Valomilk

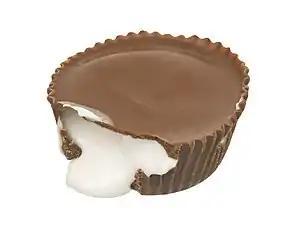
A Valomilk cup split

Valomilk is a marshmallow cream filled milk chocolate cup confection manufactured by Russell Sifers Candies in Merriam, Kansas.